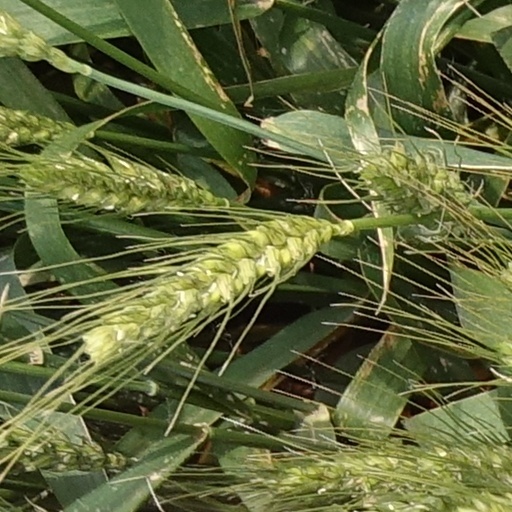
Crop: wheat